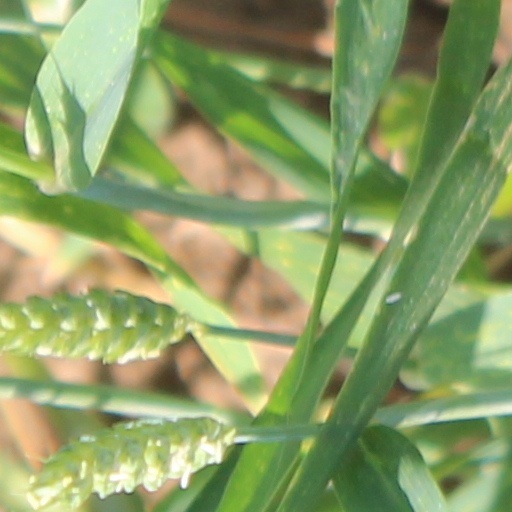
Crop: wheat